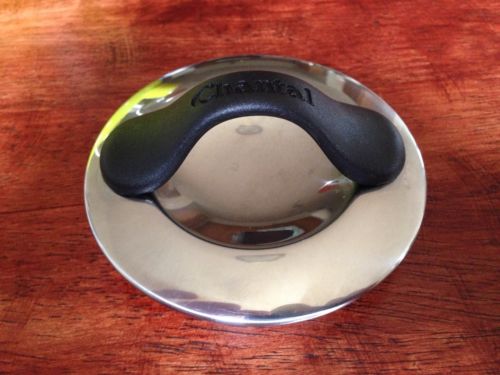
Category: kettle